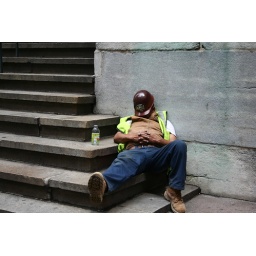
a nap in wall street